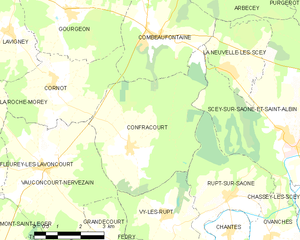
Carte des communes françaises